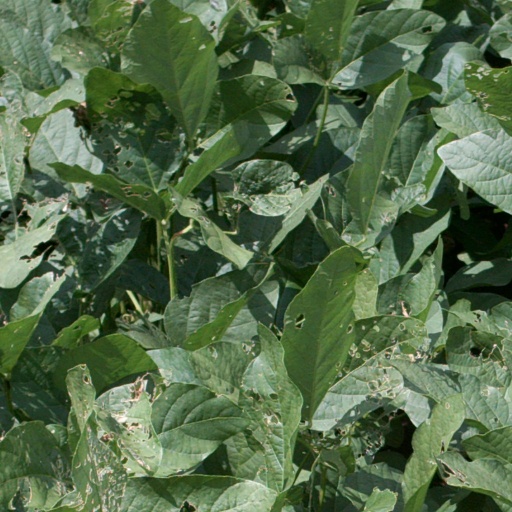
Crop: soybean